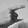
ASL letter: G